Scotswood, Newburn and Wylam Railway

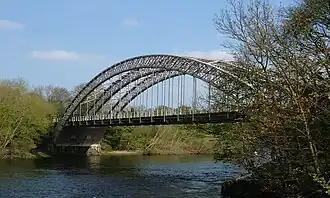
Wylam Railway Bridge, built by the Scotswood, Newburn and Wylam Railway, is today a Grade II* listed structure.

The Scotswood, Newburn and Wylam Railway was a railway company that built the North Wylam branch or North Wylam loop on the former Newcastle and Carlisle Railway. The loop line opened between 1871 and 1876 and followed the former Wylam waggonway past the cottage where George Stephenson was born. The company was taken over by the North Eastern Railway in 1883.